Supernatural beings in Slavic religion

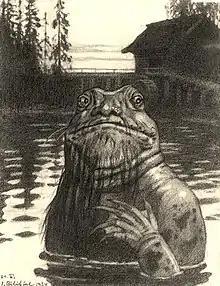
"Vodyanoy" by Ivan Bilibin, 1934

"Vila" (pl. "vile", Slovak/Czech "víly") is a fairy that is similar to a nymph, identified as a nymph by the Greek historian Procopius; their name comes from the same root as the name of Veles. They are described as beautiful, eternally young, dressed in white, with eyes flashing like thunders, and provided with wings, and blonde hair. They live in the clouds, in mountain woods or in the waters. They are well-disposed towards men, and can turn themselves into horses, wolves, snakes, falcons and swans. The cult of the Vilas was still practised among South Slavs in the early twentieth century, with offerings of fruits and flowers in caves, cakes near wells, and ribbons hung from the branches of trees.